Clarice Vance

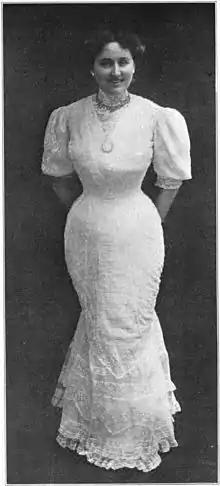
Clarice Vance 1908

Clarice Vance "née" Clara Etta Black (March 14, 1870 – August 24, 1961), "The Southern Singer" was an American vaudeville personality from the late 19th century to about 1917.